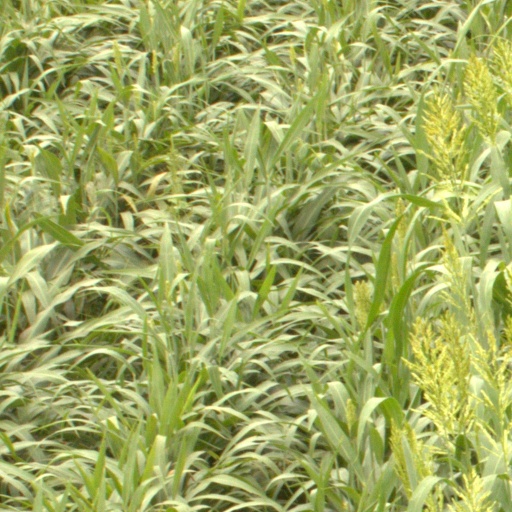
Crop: sorghum